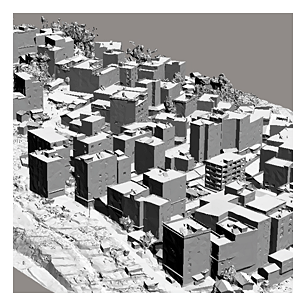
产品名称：数字表面模型(DSM)/数字高程模型(DEM)
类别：航空摄影
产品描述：数字高程模型（ Digital Elevation Model 简称DEM）是在高斯投影平面上规则格网点平面坐标（X，Y）及其高程（Z）的数据集。 该数据集从数学上描述了一定区域地貌形态的空间分布。 DEM的水平间距可随地貌类型不同而改变。根据不同的高程精度，可分为1:500、1:1000、1:2000不同比例尺产品。